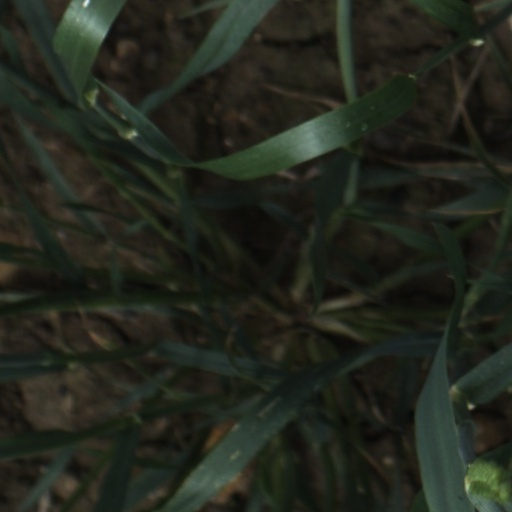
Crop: wheat